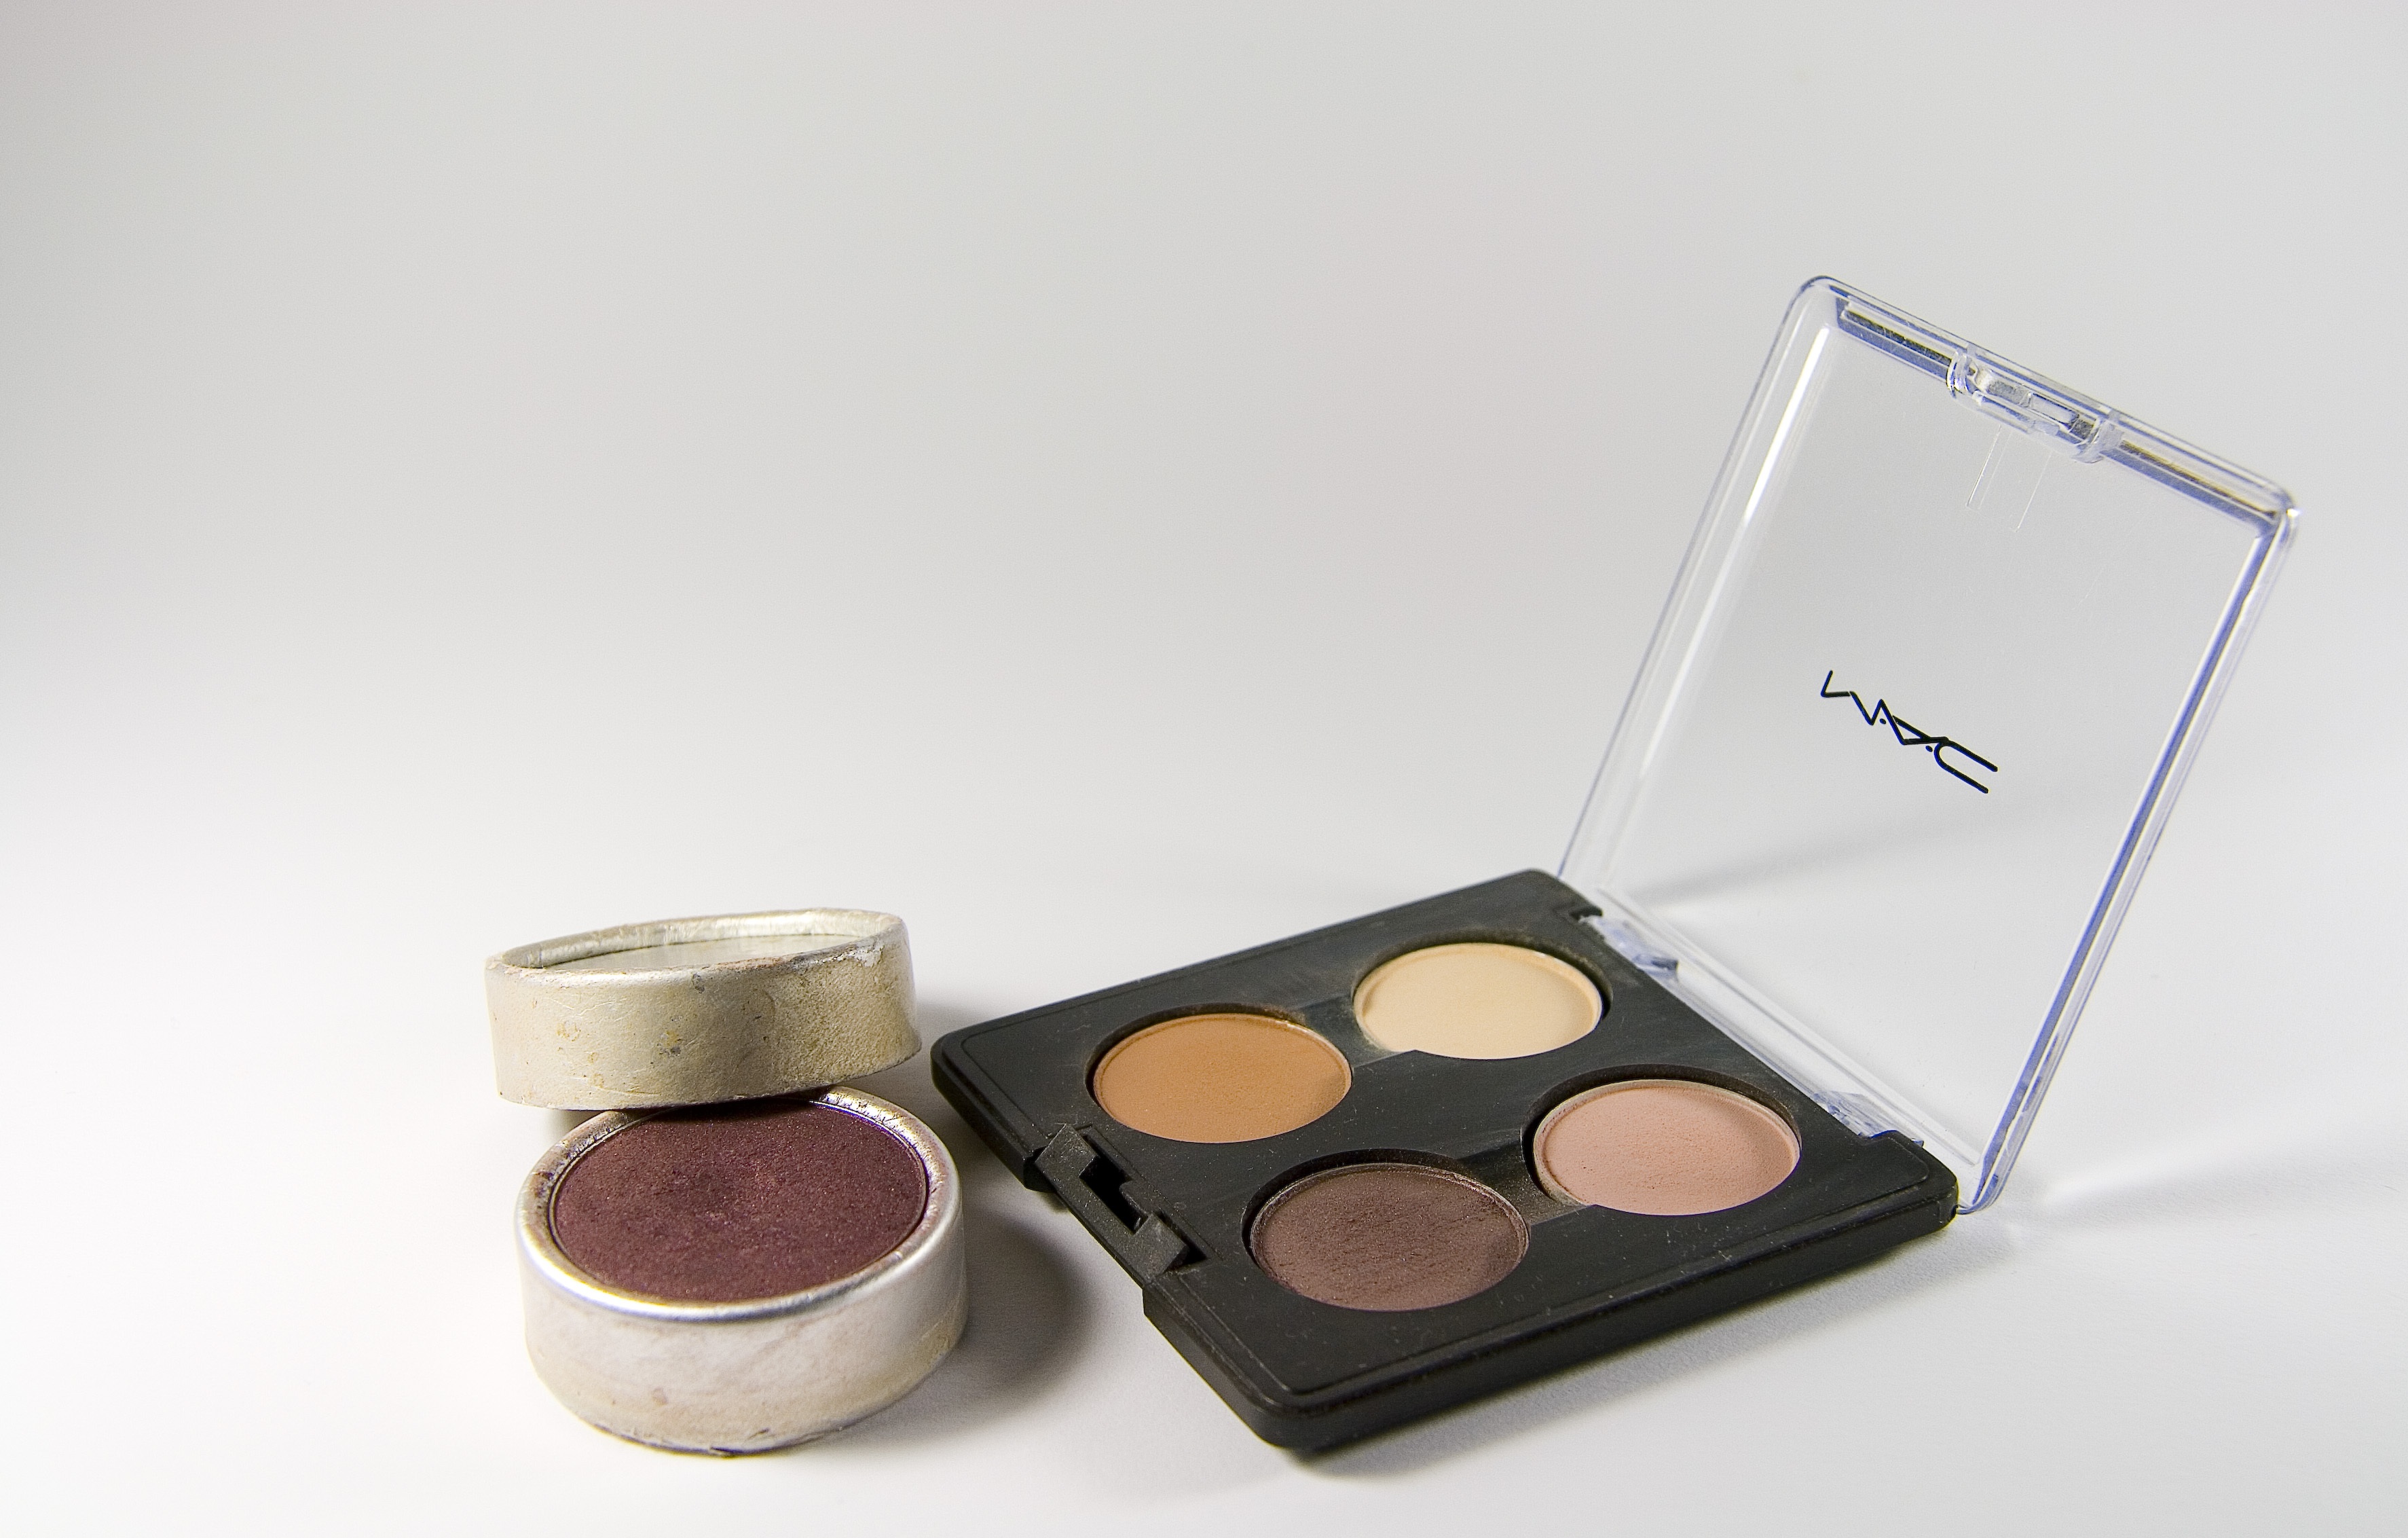
mac, food, make up, human body, product, eye, beauty, organ, eye shadow, cosmetic, color palette, beauty product